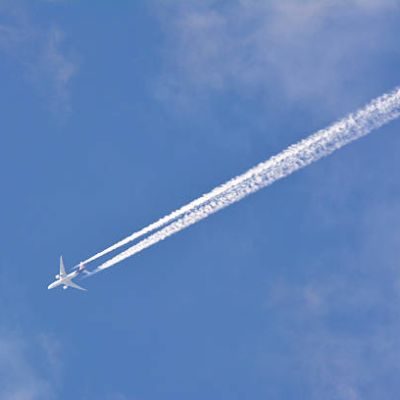
Cloud type: Contrail (Ct)